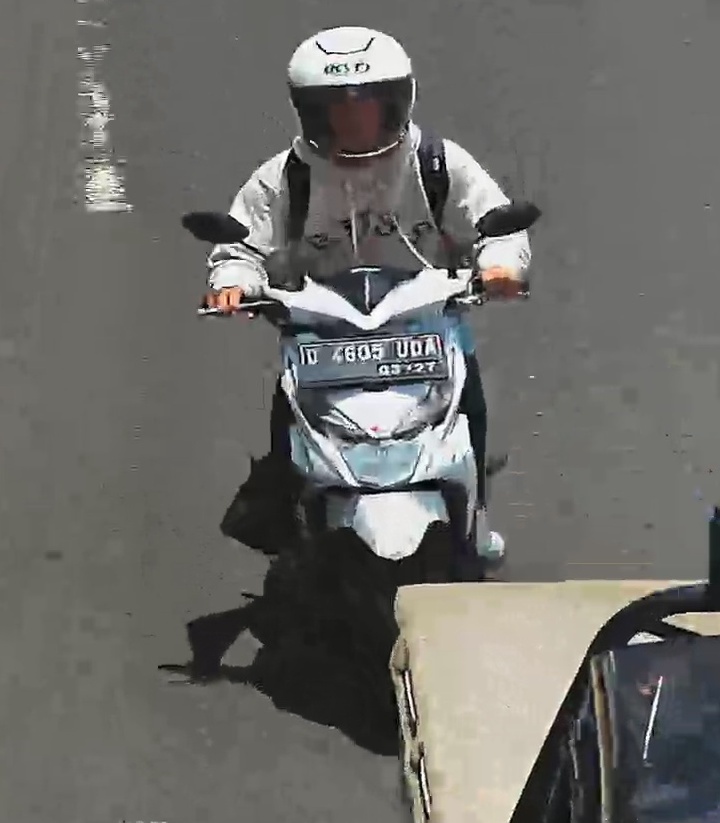
person-with-helmet: 1
person-without-helmet: 0